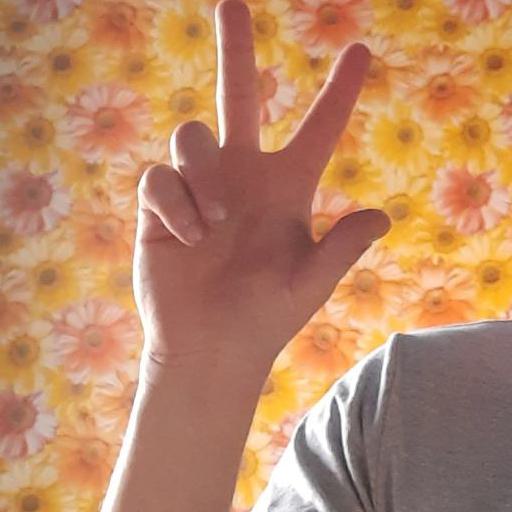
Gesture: three2